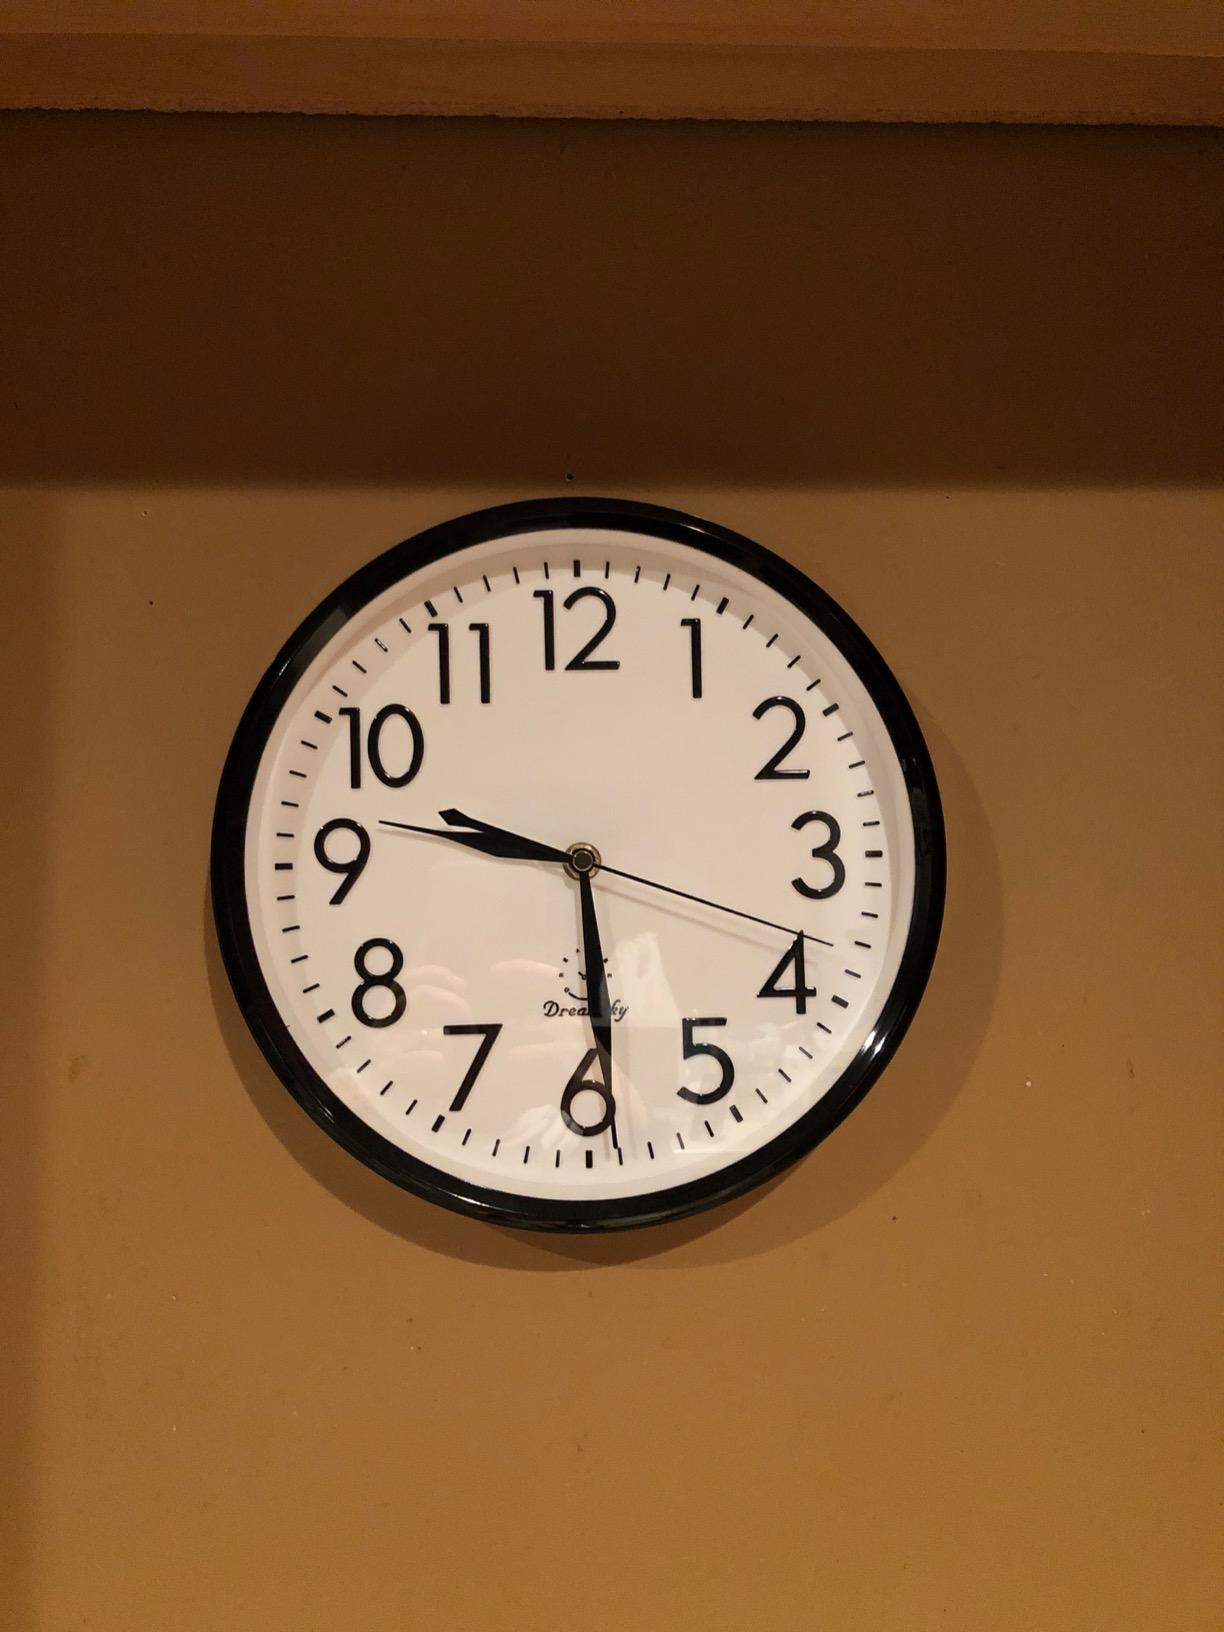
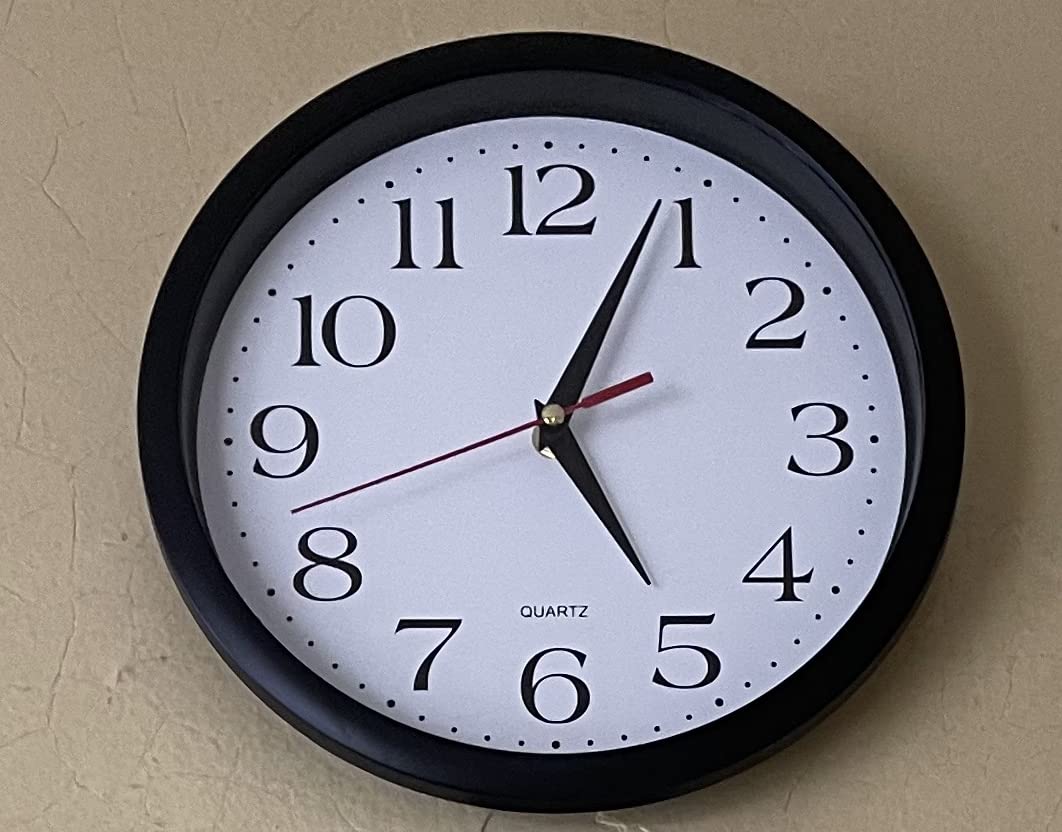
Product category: clock
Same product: no